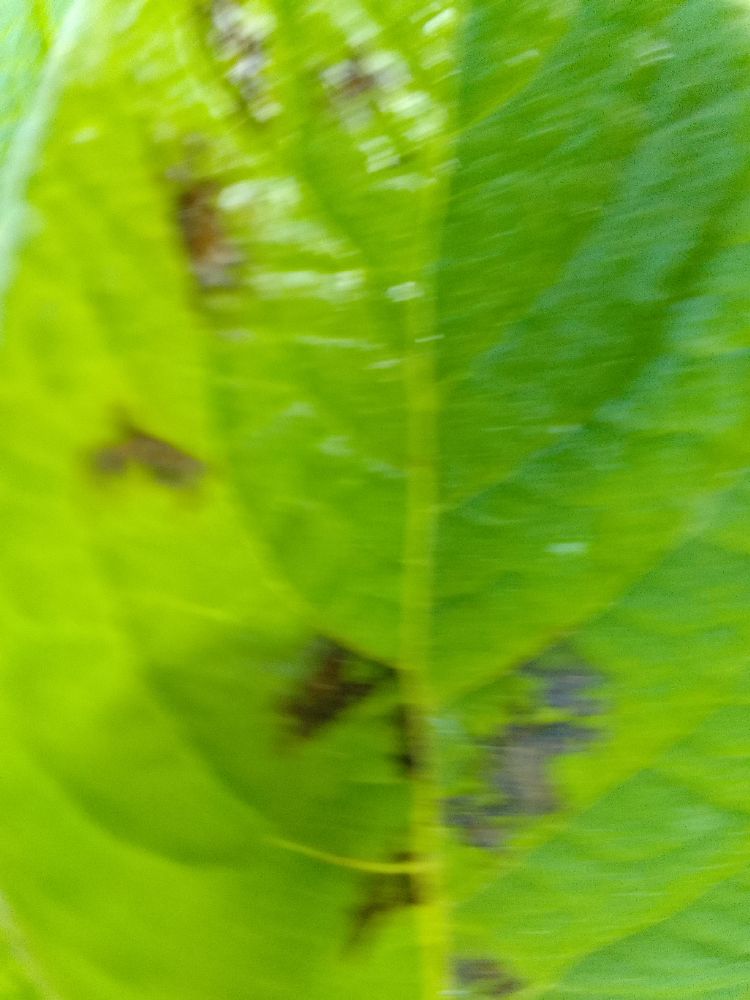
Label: Early blight